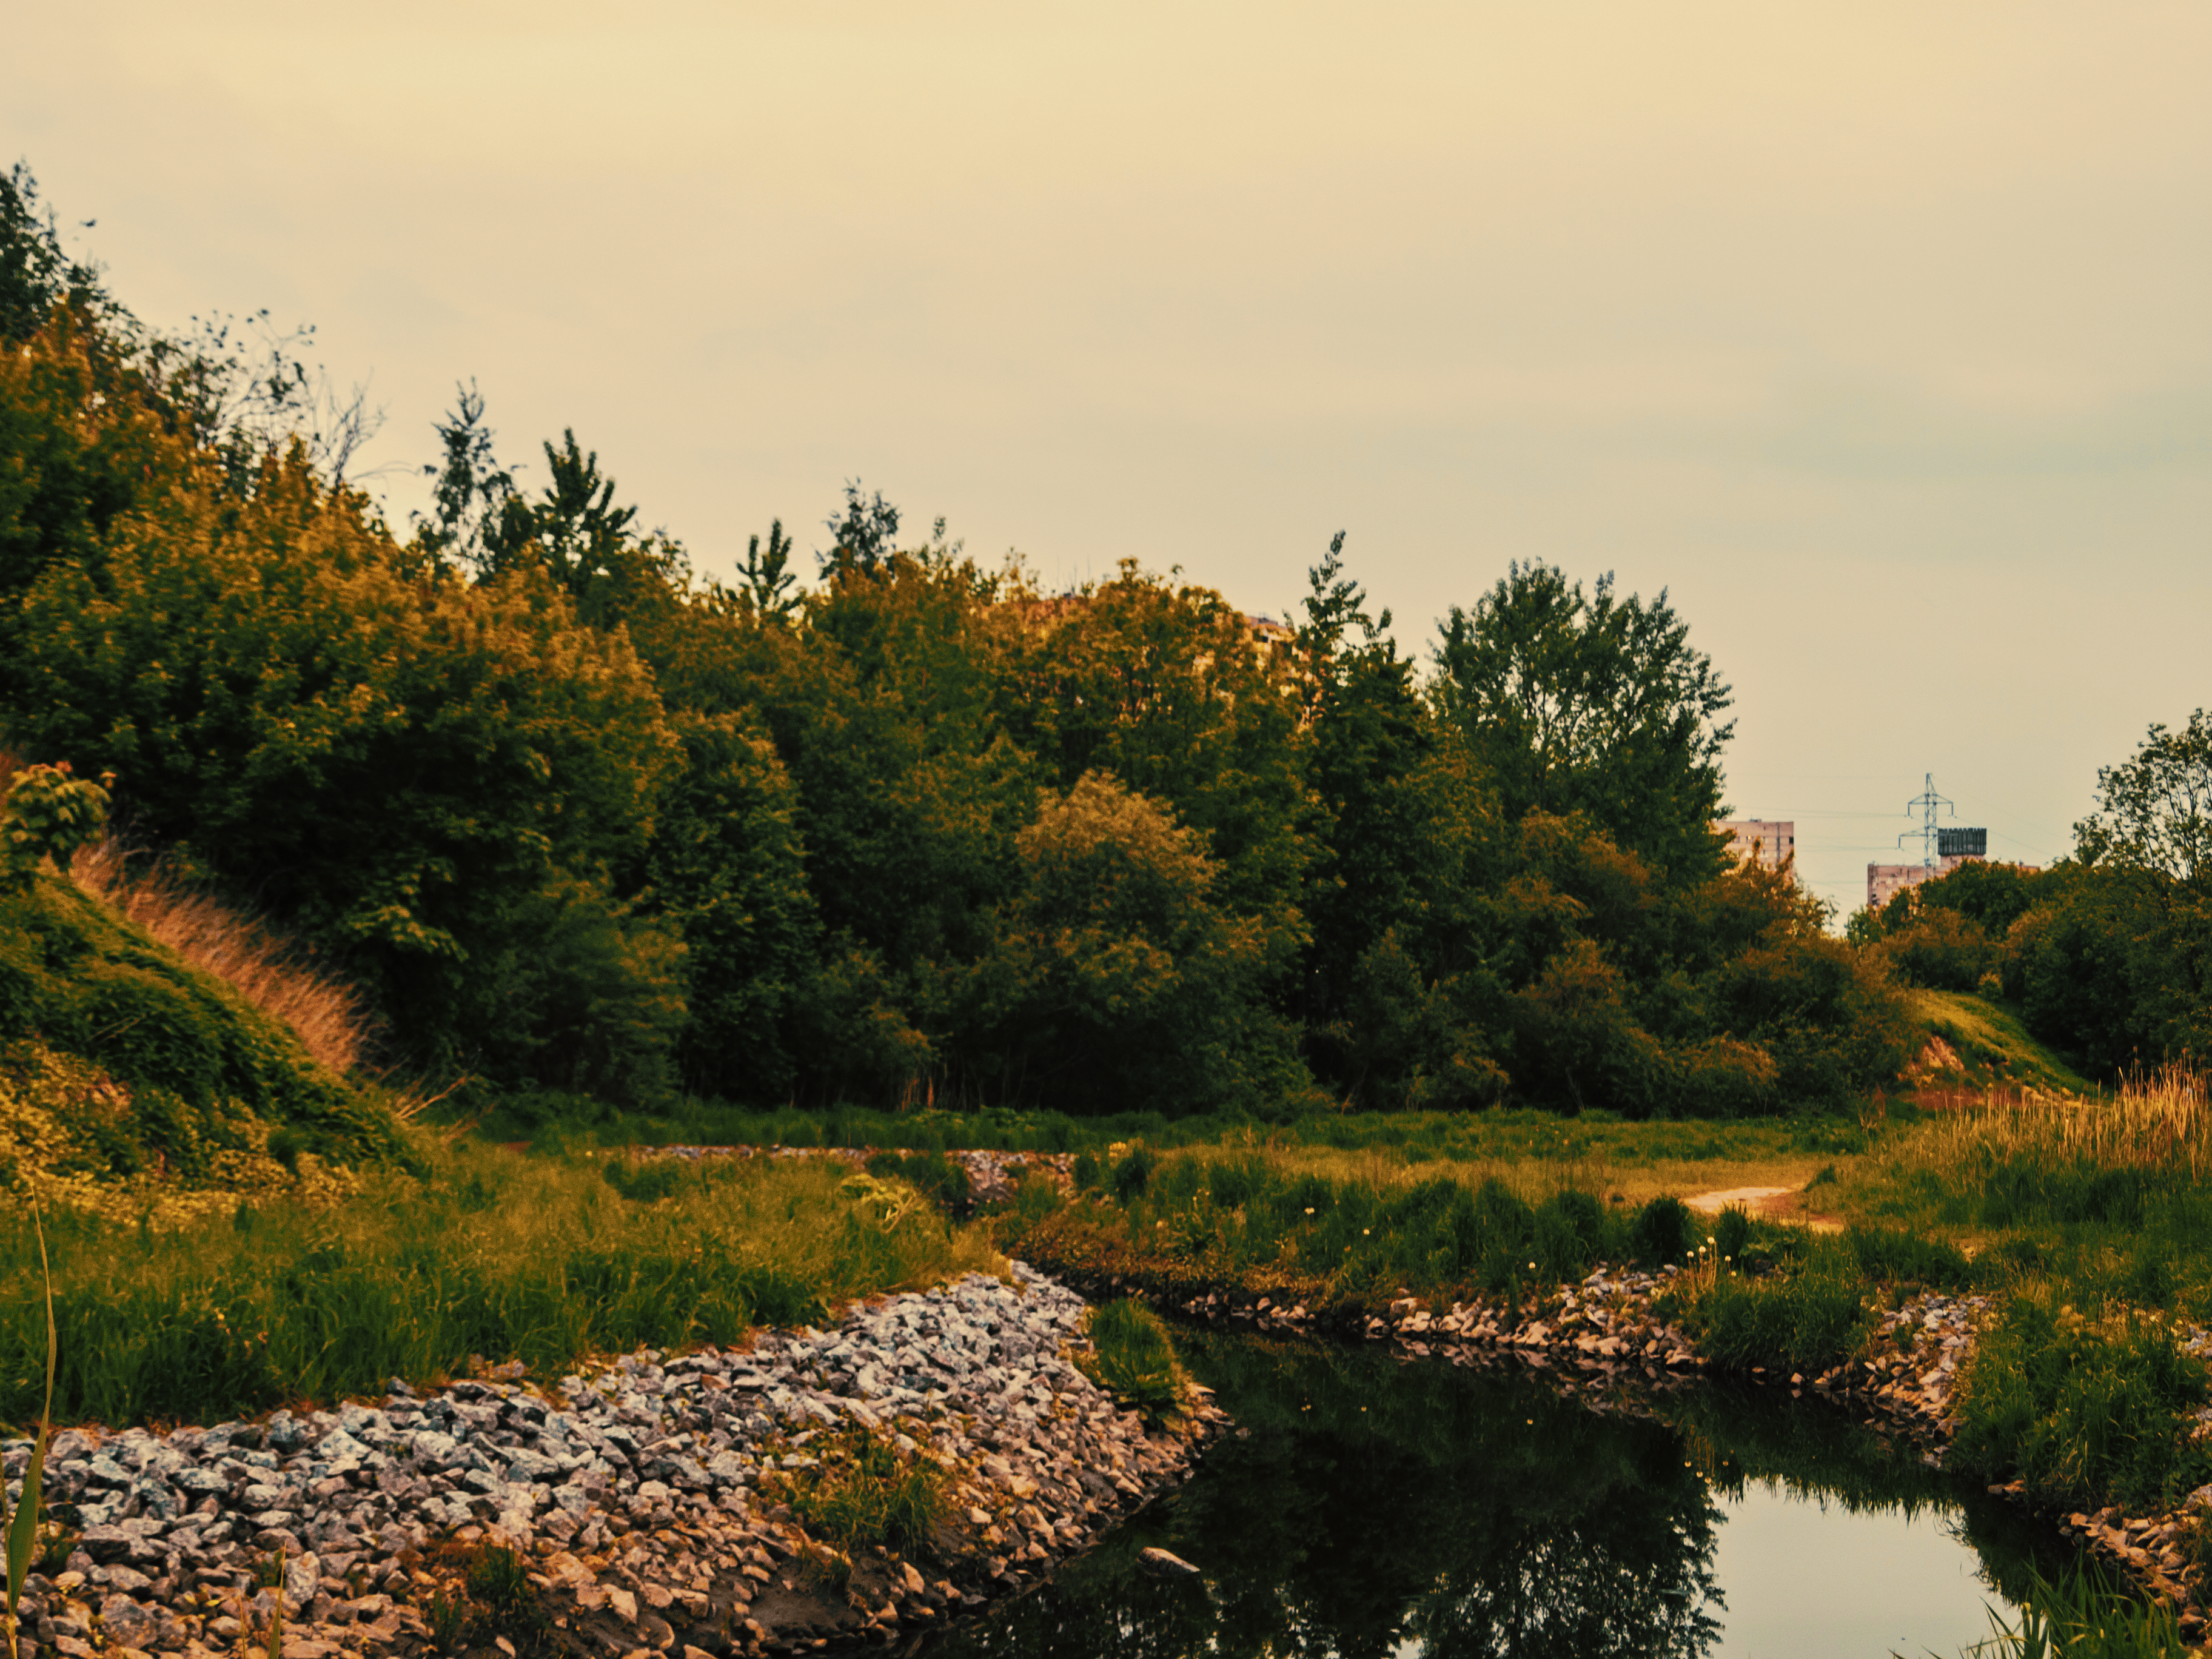
images, sky, plant, water, plant community, natural landscape, branch, tree, grass, watercourse, bank, landscape, grassland, shrub, sunrise, lacustrine plain, rural area, riparian zone, horizon, forest, sunset, meadow, deciduous, lake, reflection, hill, wetland, temperate broadleaf and mixed forest, dusk, wildlife, stream, reservoir, prairie, nature reserve, shrubland, woodland, rock, evening, garden, bog, Freshwater marsh, creek, marsh, riparian forest, wildflower, bridge, chaparral, autumn, field, pond, floodplain, loch, fen, road, salt marsh, bayou, river